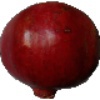
Label: pomegranate